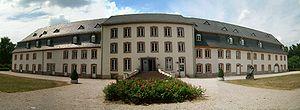
Wadgassen est une commune du Land de la Sarre dans le district de Sarrelouis, à environ 15 kilomètres à l'ouest de Sarrebruck.